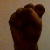
The image shows a hand gesture representing the letter 'S' in Indian Sign Language.